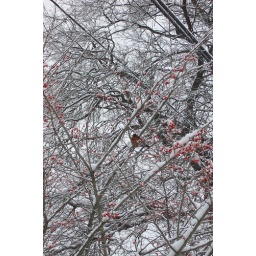
The trees around the church were thick with red breasted robins